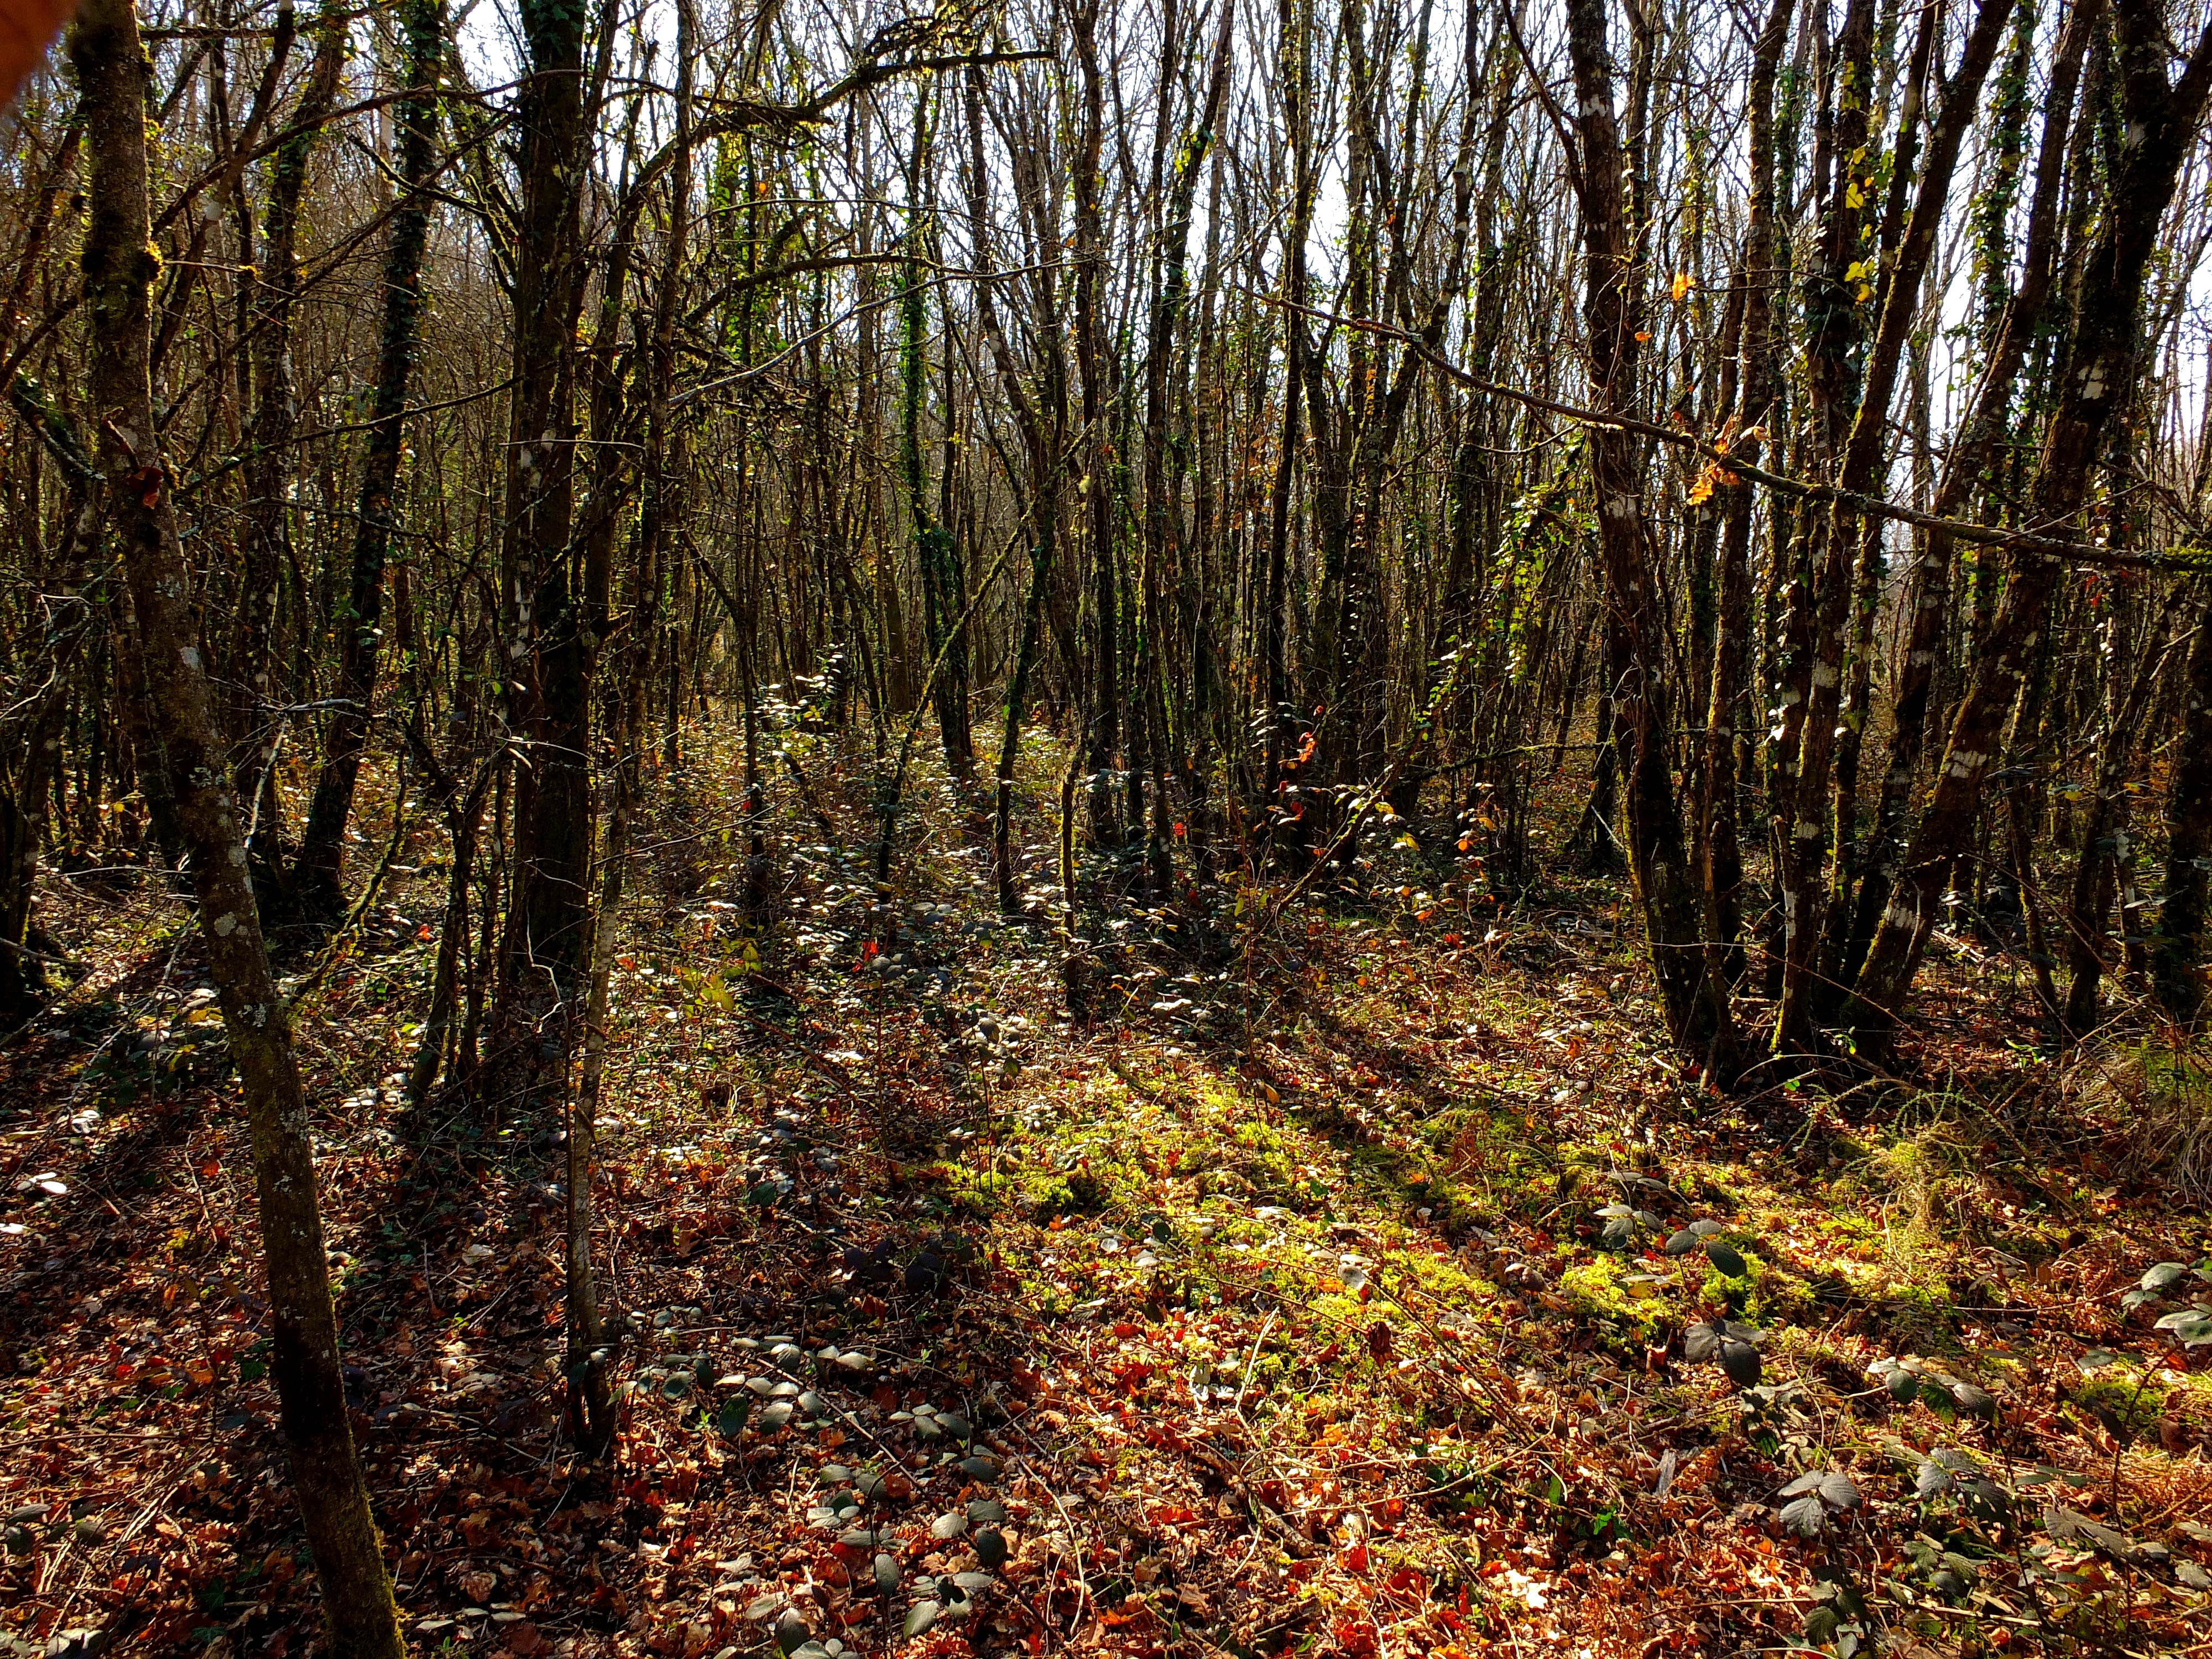
landscape, tree, forest, wilderness, plant, trail, sunlight, leaf, autumn, season, spain, deciduous, wetland, espaa, galicia, pontevedra, grove, paisajes, woodland, habitat, ecosystem, ggl1, gaby1, pontevedragaliciaespaa, fujifilmxs1, biome, old growth forest, natural environment, woody plant, temperate broadleaf and mixed forest, temperate coniferous forest